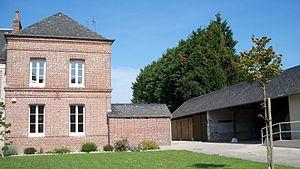
L'établissement scolaire de la commune de Theuville-aux-Maillots
Theuville-aux-Maillots est une commune française située dans le département de la Seine-Maritime en région Normandie.